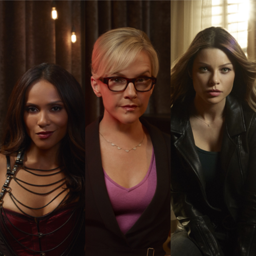
discuss their characters and the devil